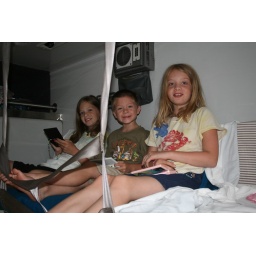
On the train - in our room ...the kids sitting up on the bunk bed!